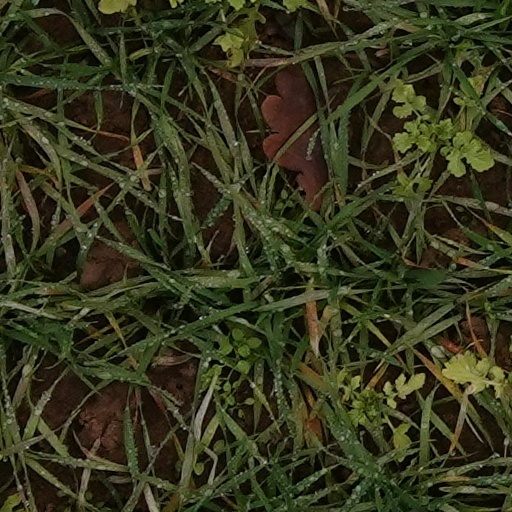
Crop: wheat